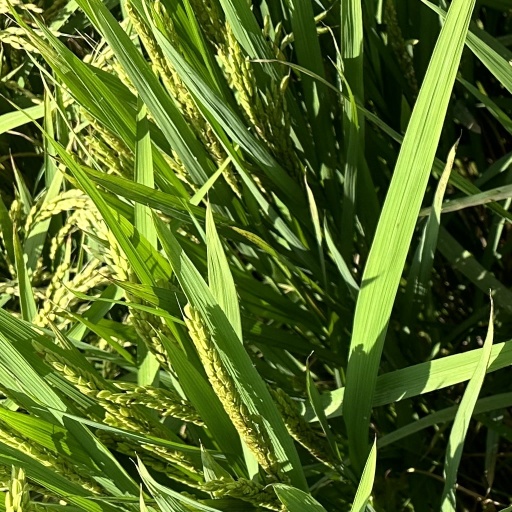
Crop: rice